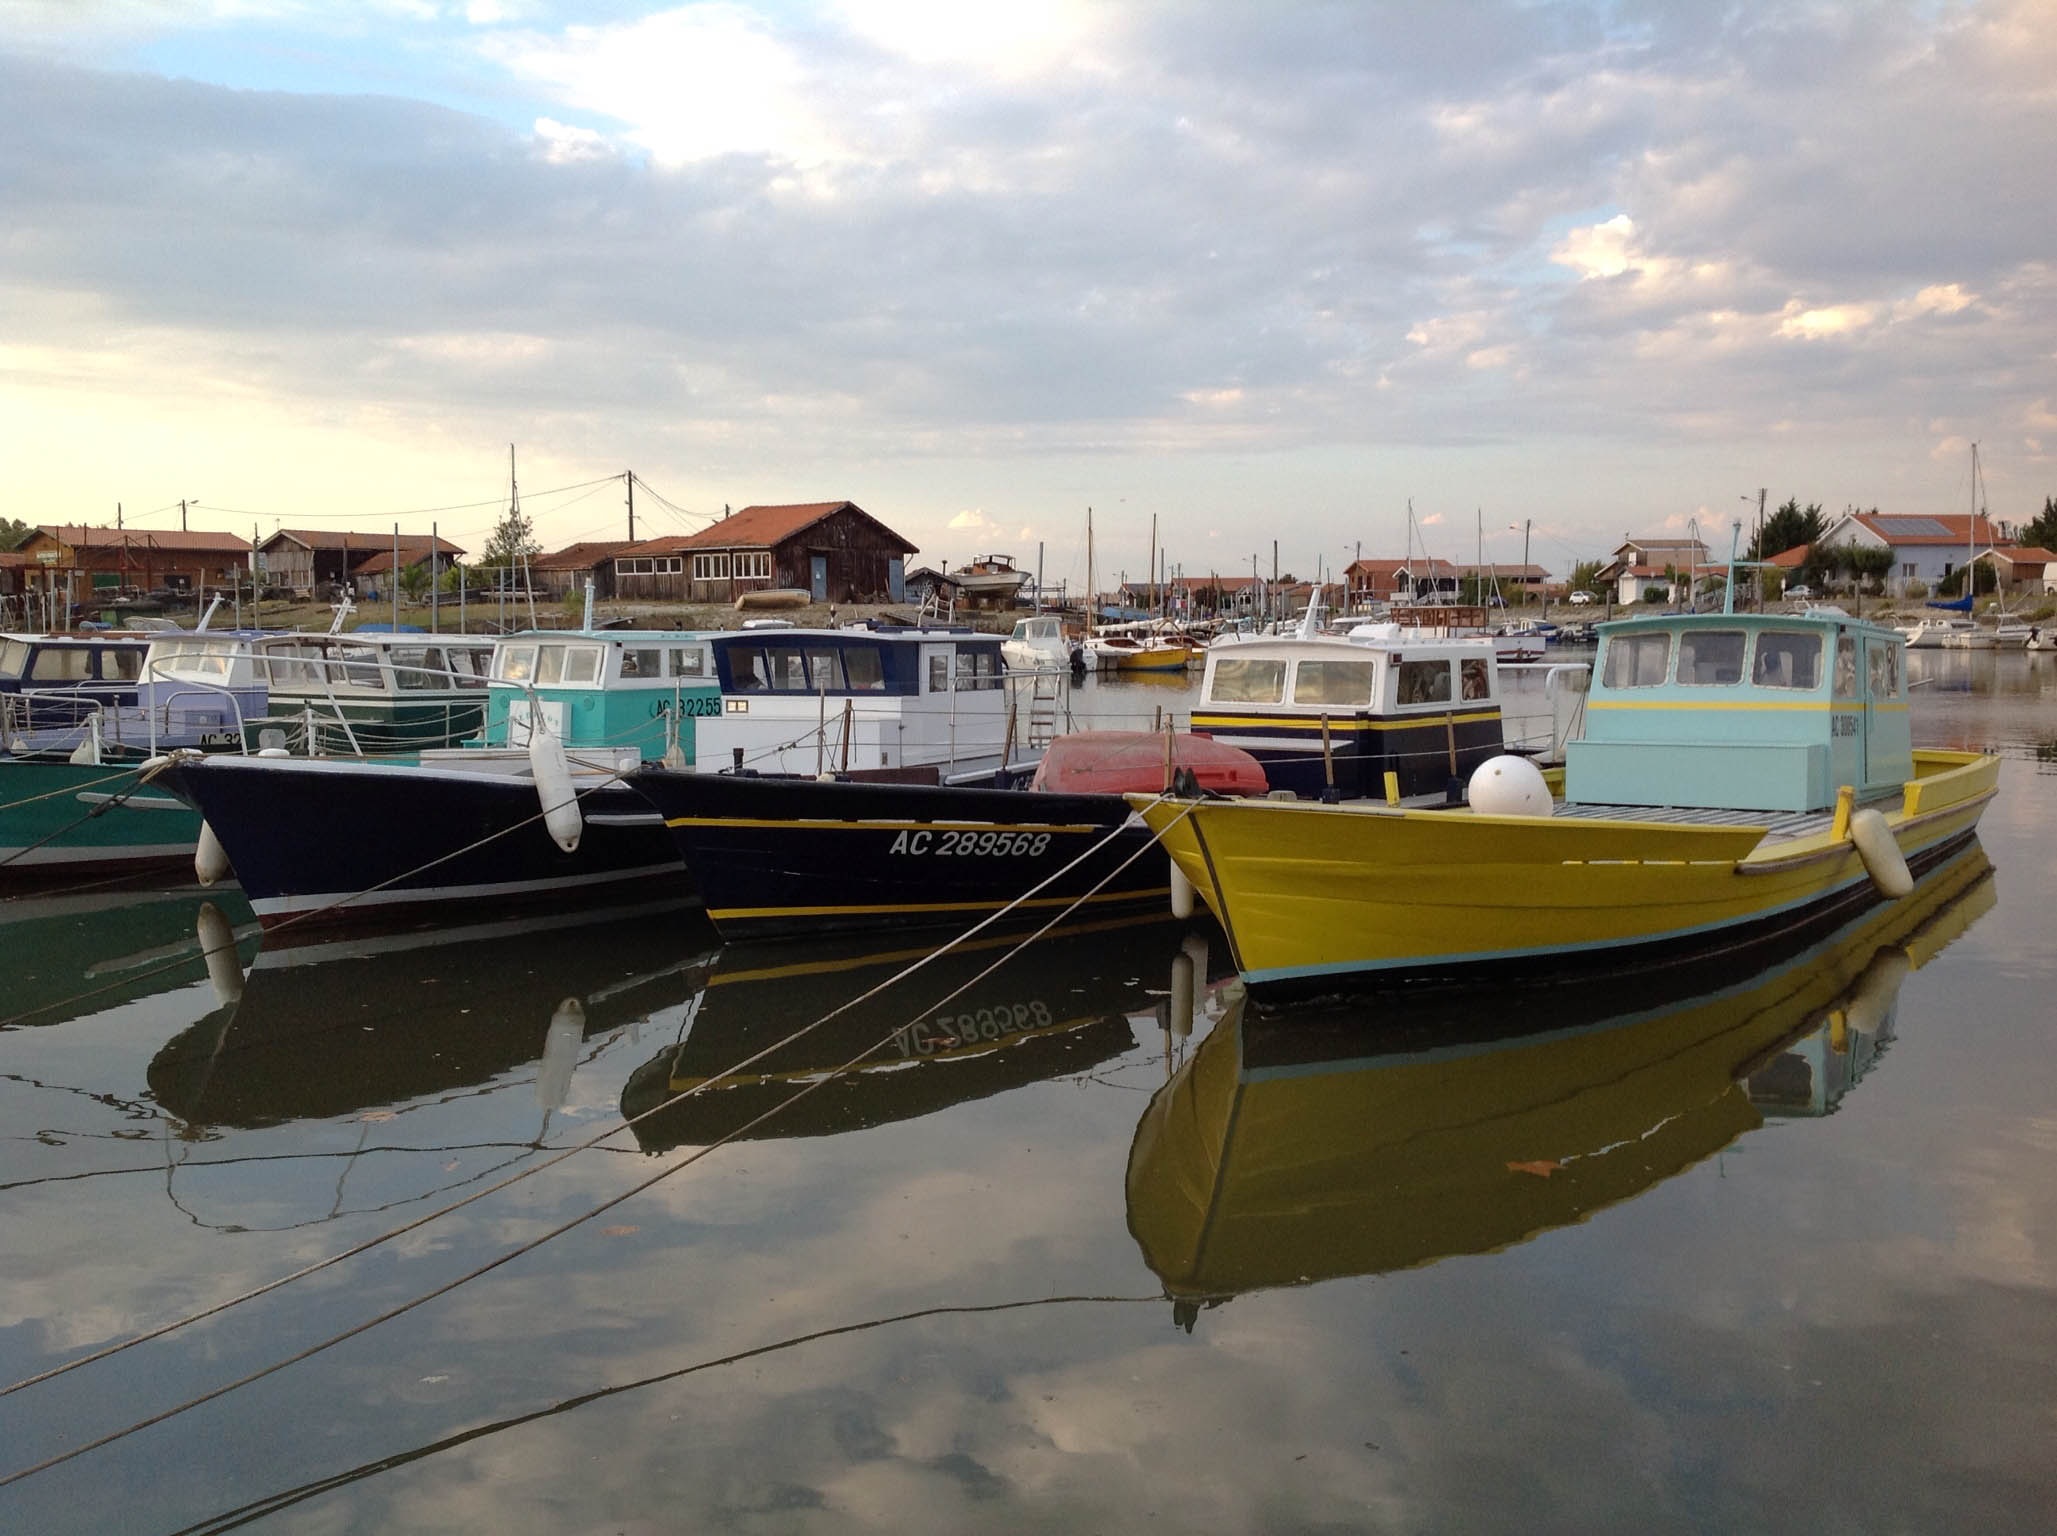
sea, ocean, dock, boat, reflection, vehicle, calm, harbor, port, waterway, boats, atlantic, watercraft, fishing vessel, arcachon, watercraft rowing, pinnaces